People's Television Network

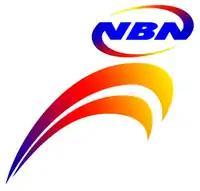
NBN logo from 2007 to 2011; the NBN wordmark is used from 2001 to 2012.

In 1992, PTNI went on full nationwide satellite broadcast using a transponder from PALAPA C2. Its flagship station PTV-4, which is based in Quezon City, boasted of a 40-kilowatt brand-new transmitter facility sitting on a tower. With its 32 provincial stations across the country, the network has extended its reach and coverage to approximately 85 percent of the television viewing public nationwide.